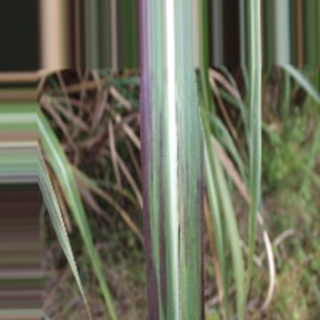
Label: sugarcane_bacterial_blight